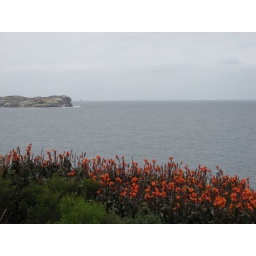
flowers over the ocean